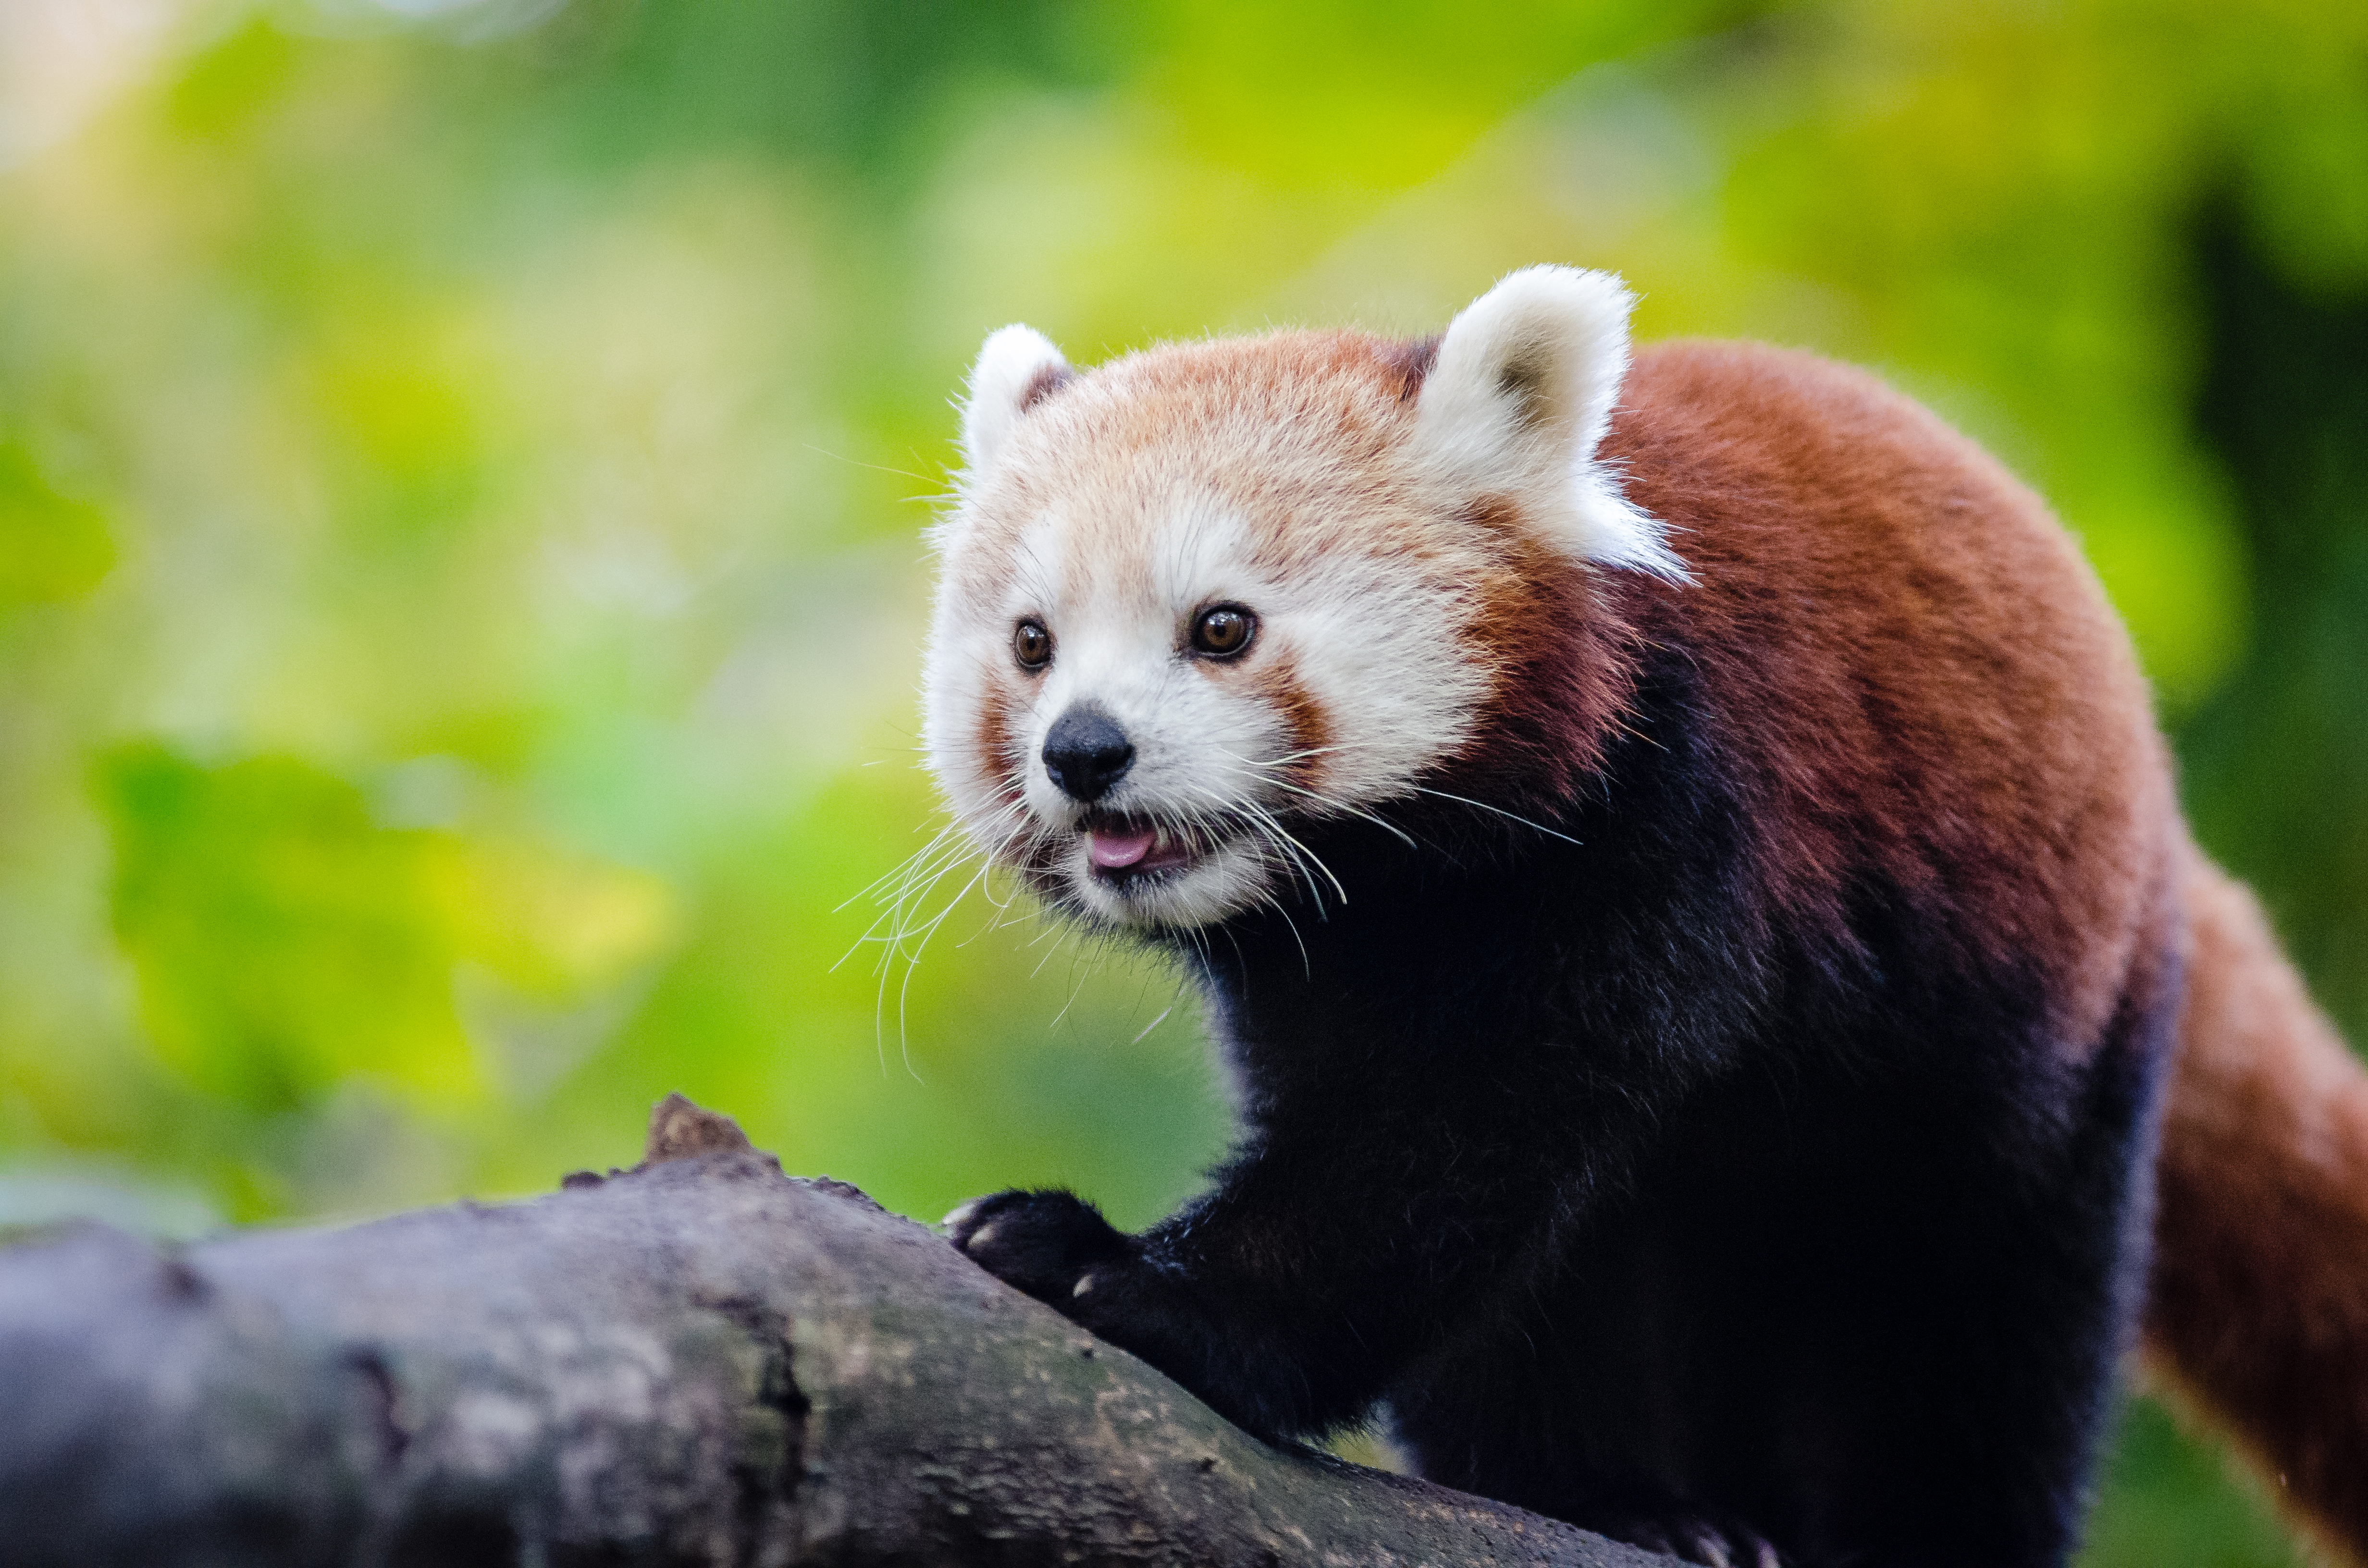
tree, nature, bokeh, vintage, sweet, rain, feet, wet, animal, cute, female, wildlife, zoo, fur, orange, young, green, high, red, foot, mammal, nikon, fauna, red panda, panda, 2015, face, nose, whiskers, paw, tail, animals, ears, endangered, vertebrate, germany, deutschland, natur, paws, tier, iso, fell, regen, gesicht, baum, adorable, bamboo, d7000, roter, kleiner, niedlich, sues, suess, species, bedrohte, tierart, tierpark, weiblich, jungtier, jung, ohren, schwanz, nase, bedroht, ailurus, fulgens, mozilla, firefox, moist, feucht, gr n, s s, carnivoran, dog breed group